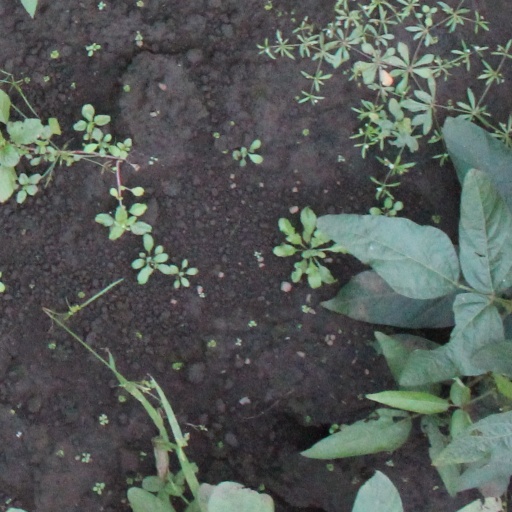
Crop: soybean